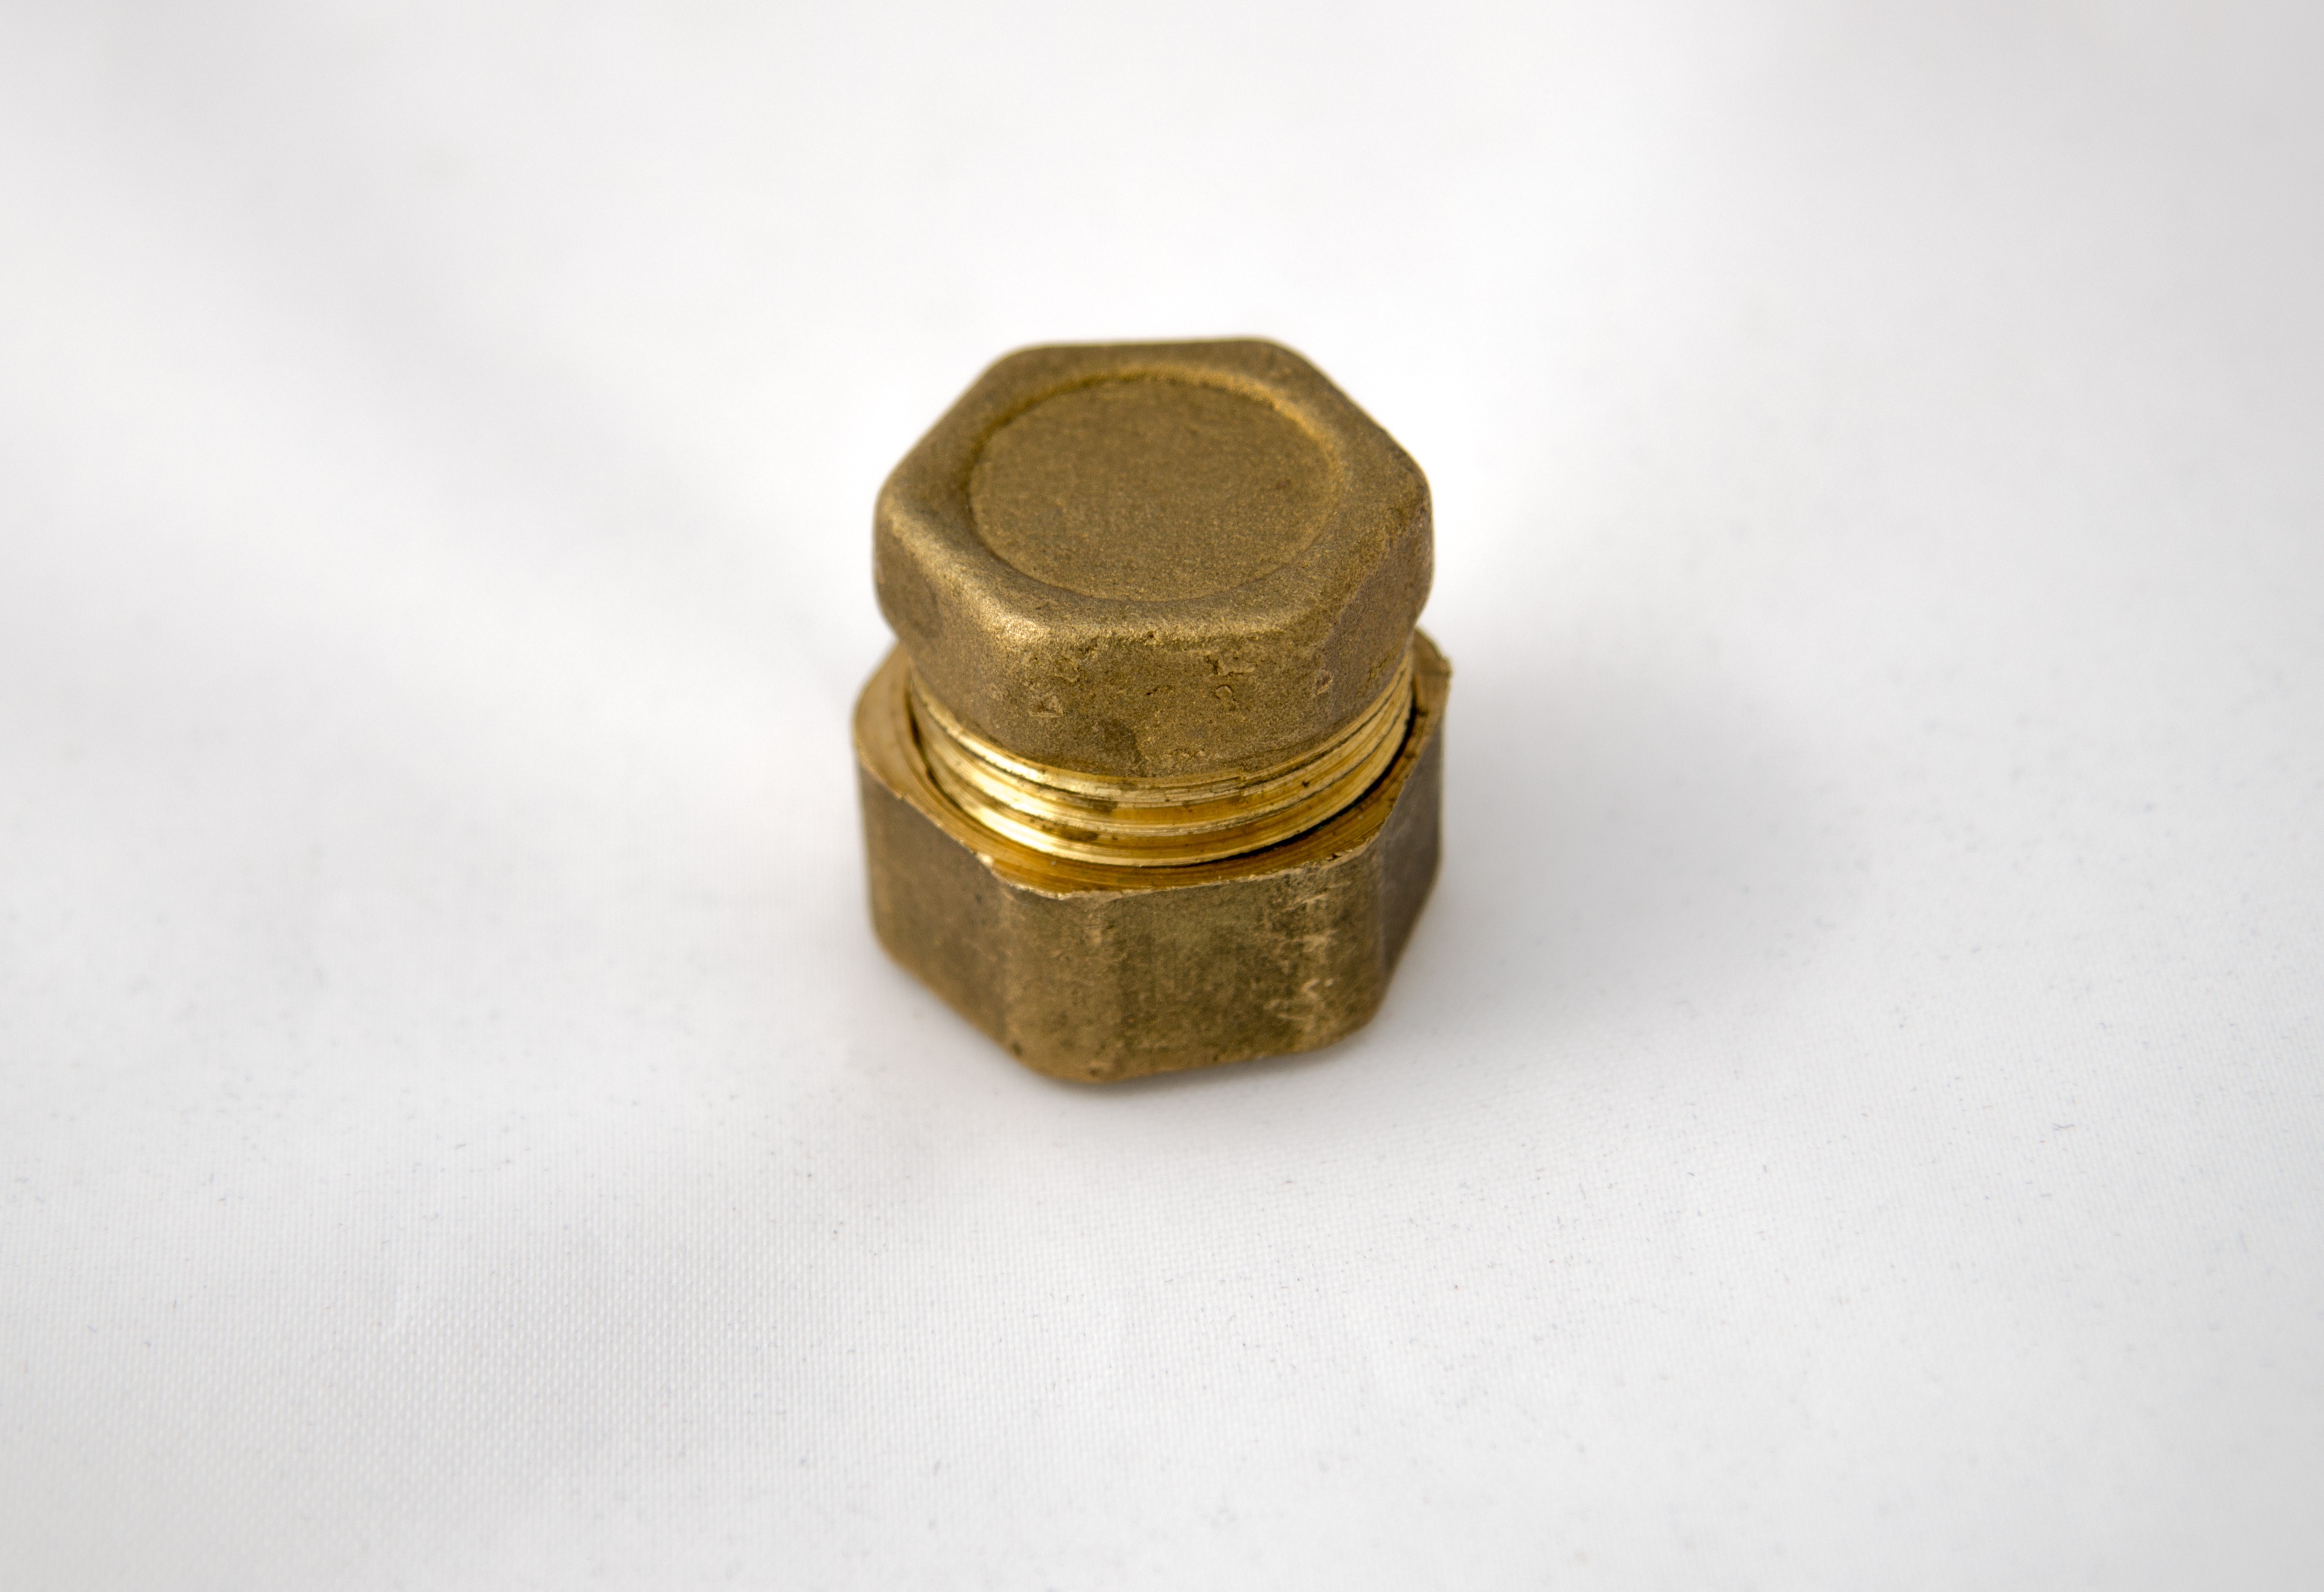
metal, nut, material, thread, brass, bolt, technique, water pipes, hexahedron, sanitary engineering